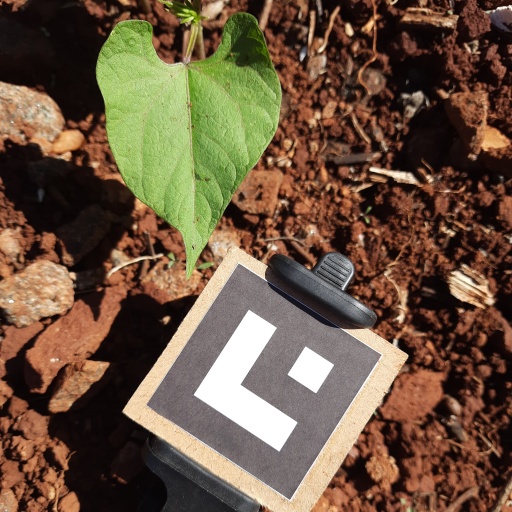
Observations: wavy surface, no eating holes, with soild dust, under sunlight